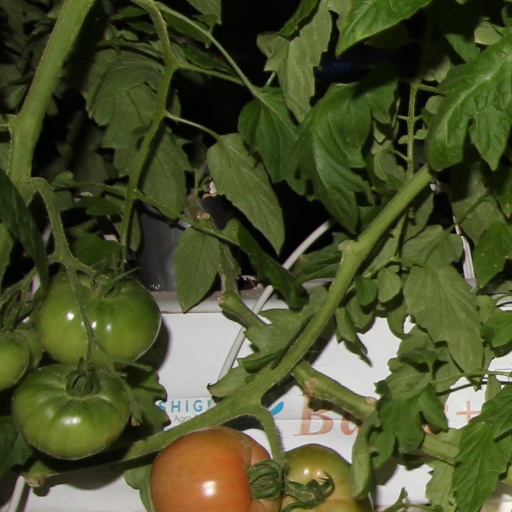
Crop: tomato